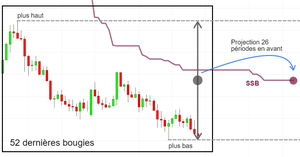
Ichimoku - SSB
La technique Ichimoku Kinko Hyo est un outil et une méthode d'analyse technique, c'est encore aujourd'hui une méthode communément utilisée au Japon et sur les marchés asiatiques, et désormais populaire dans le reste du monde. Ichimoku signifiant "d'un coup d’œil", Kinko "équilibre" et Hyo "courbe", le nom de la technique peut se traduire en "équilibre d'une courbe en un coup d’œil". Cette méthode s'applique sur les chandeliers japonais.